Sitka Lutheran Church

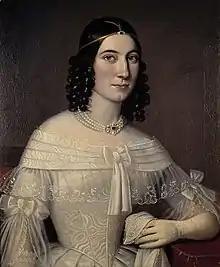
Margaretha Etholén (1814–1894), the devoutly Lutheran wife of Arvid Etholén, who was instrumental in establishing the church

Many of the workers who came to Alaska to work for the Russian-American Company were from Finland and the Baltic states and most were Lutherans. The settlement of New Archangel (now Sitka) was the capital of Russian America. However, for the first 35 years of its existence, the only church there was the Russian Orthodox Cathedral of St. Michael the Archangel. In 1839 Arvid Adolf Etholén, himself a Swedish-speaking Finn, was appointed the eighth governor of the colony by which time there were approximately 150 Lutherans working in New Archangel. At the urging of Etholén and Ferdinand von Wrangel, a previous manager of the Russian-American Company, the Russian government agreed to establish a Lutheran parish there which would be part of the Lutheran diocese of St. Petersburg. Etholén arrived in Sitka in 1840 with his young wife Margaretha who was a devout Lutheran and Uno Cygnaeus who was to be the first pastor. While the new church was being built, the congregation worshiped in one of the rooms of the governor's residence, Baranof Castle.